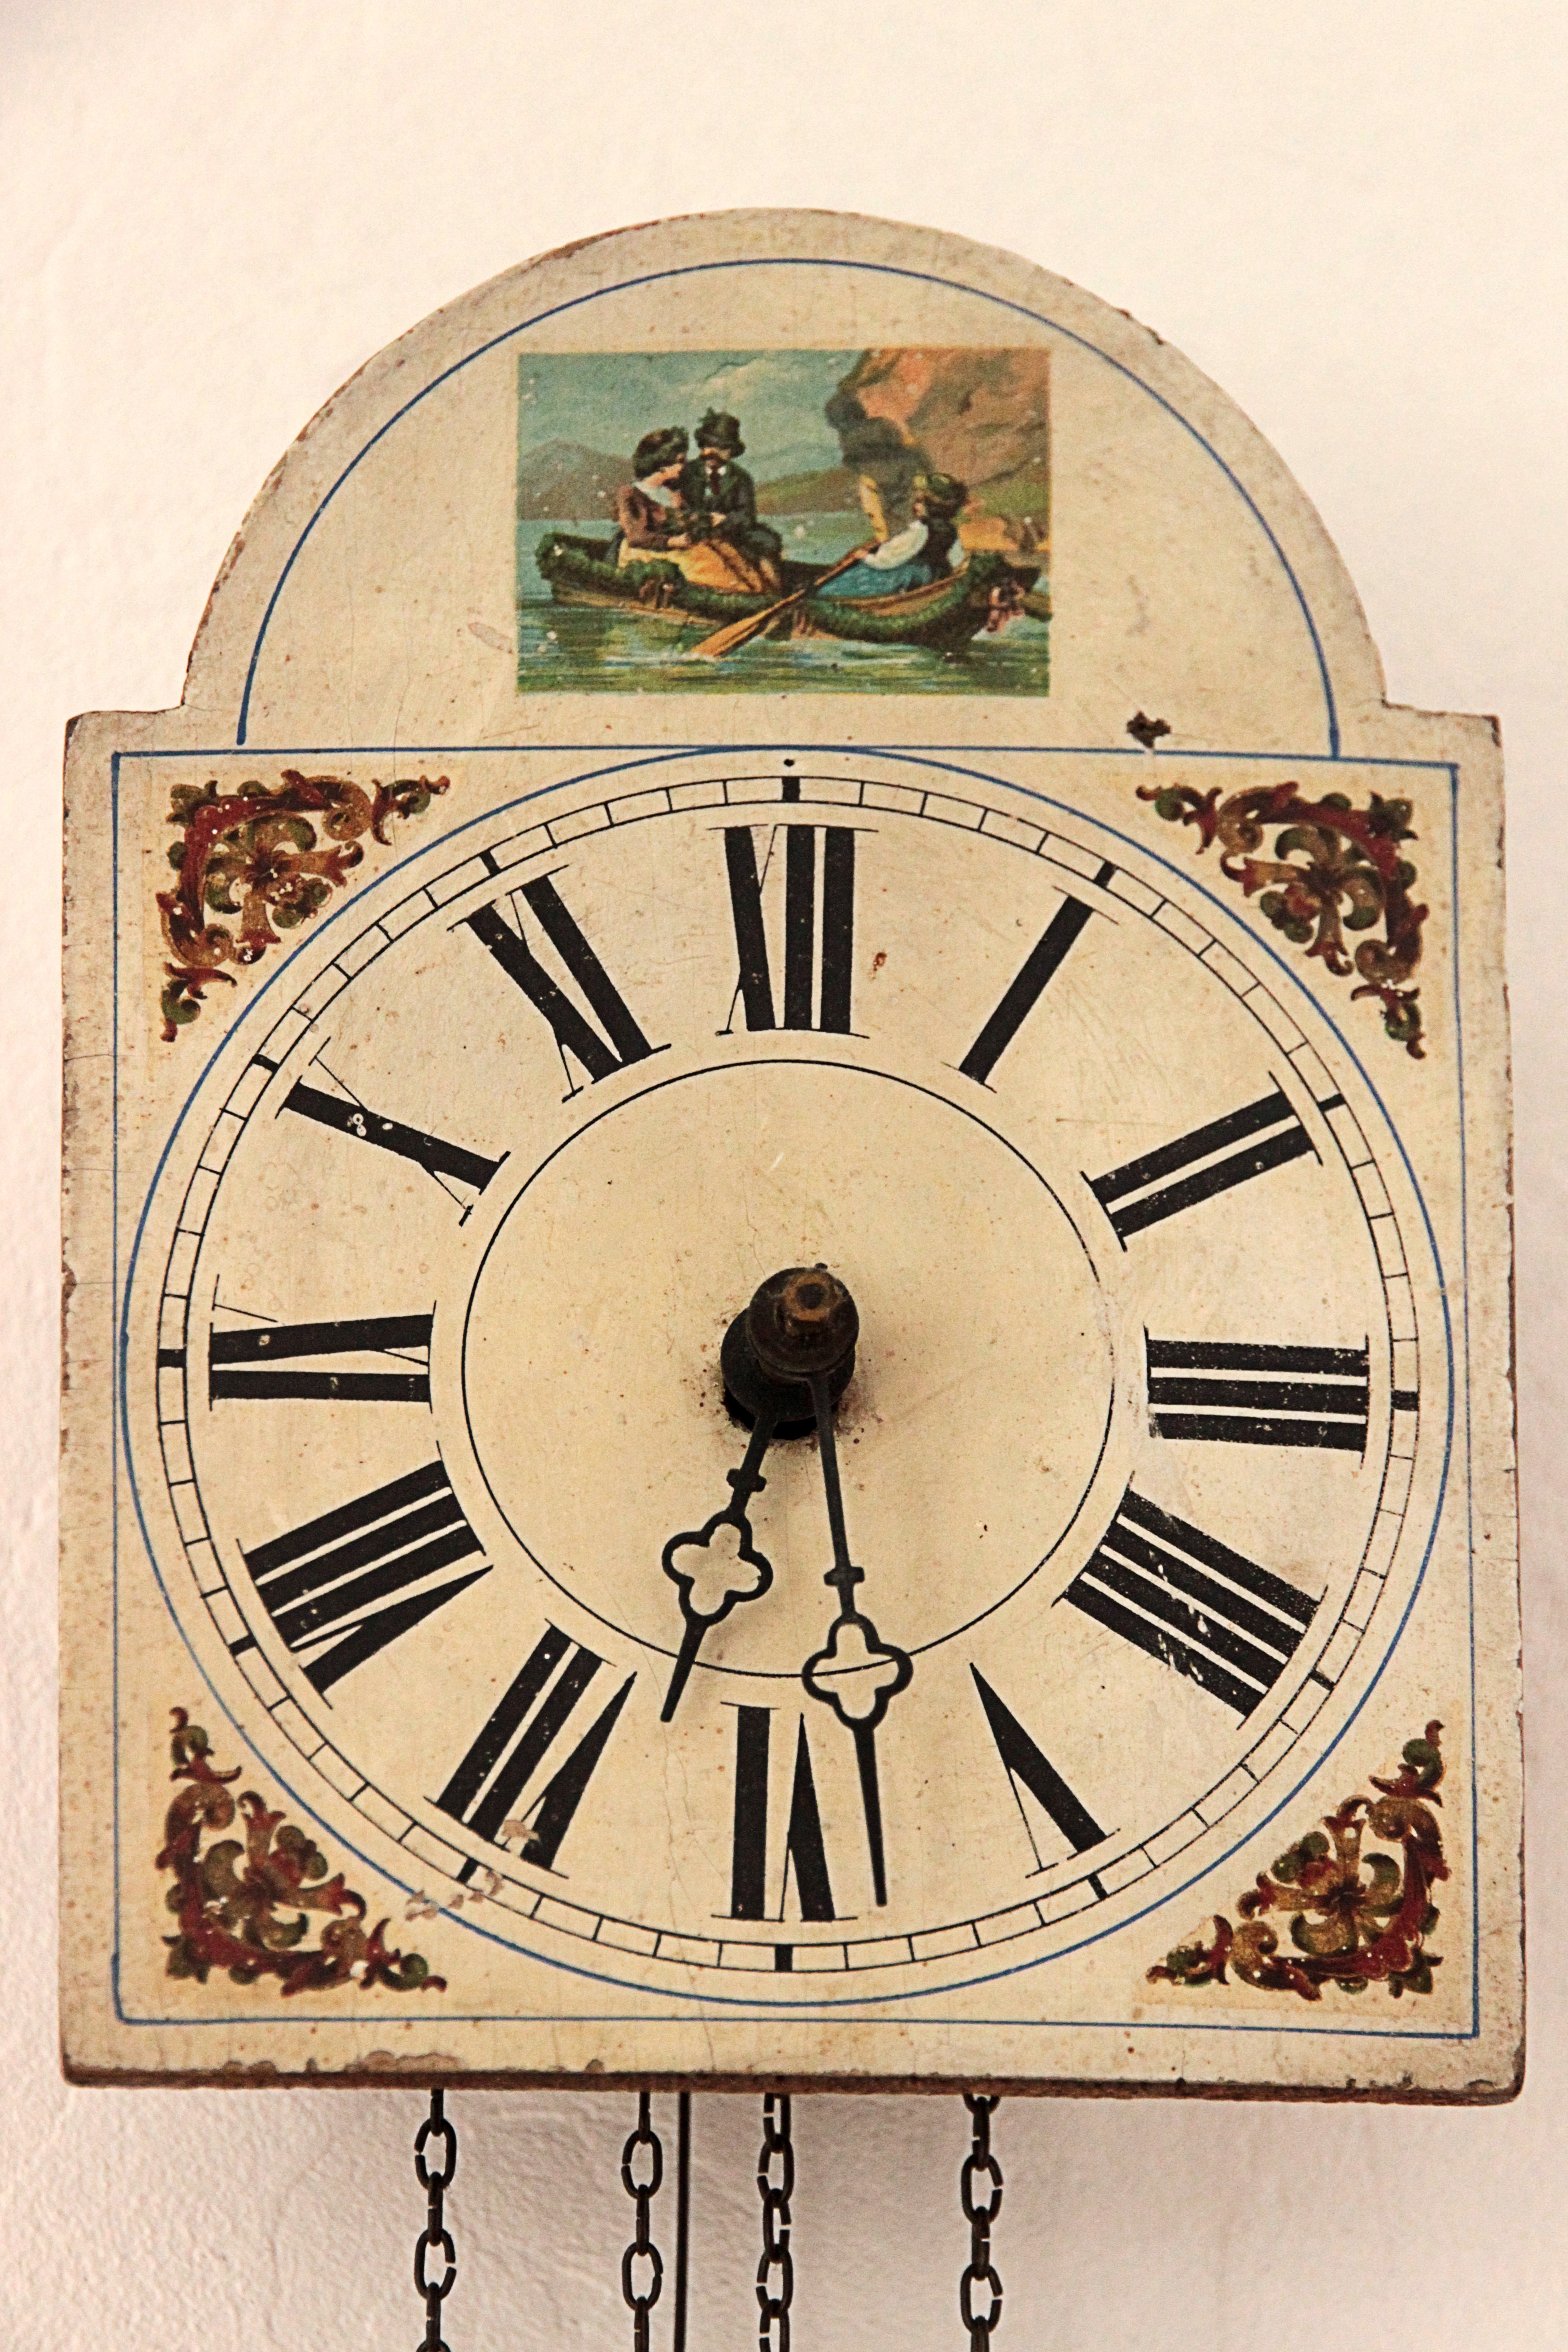
antique, clock, time, hour, old, pattern, furniture, decor, circle, wall clock, clock face, art, illustration, painted, shape, pointer, time indicating, time of, home accessories, shield clock, pendulum clock